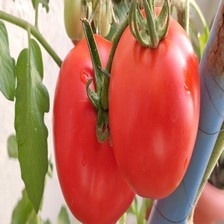
Label: tomato